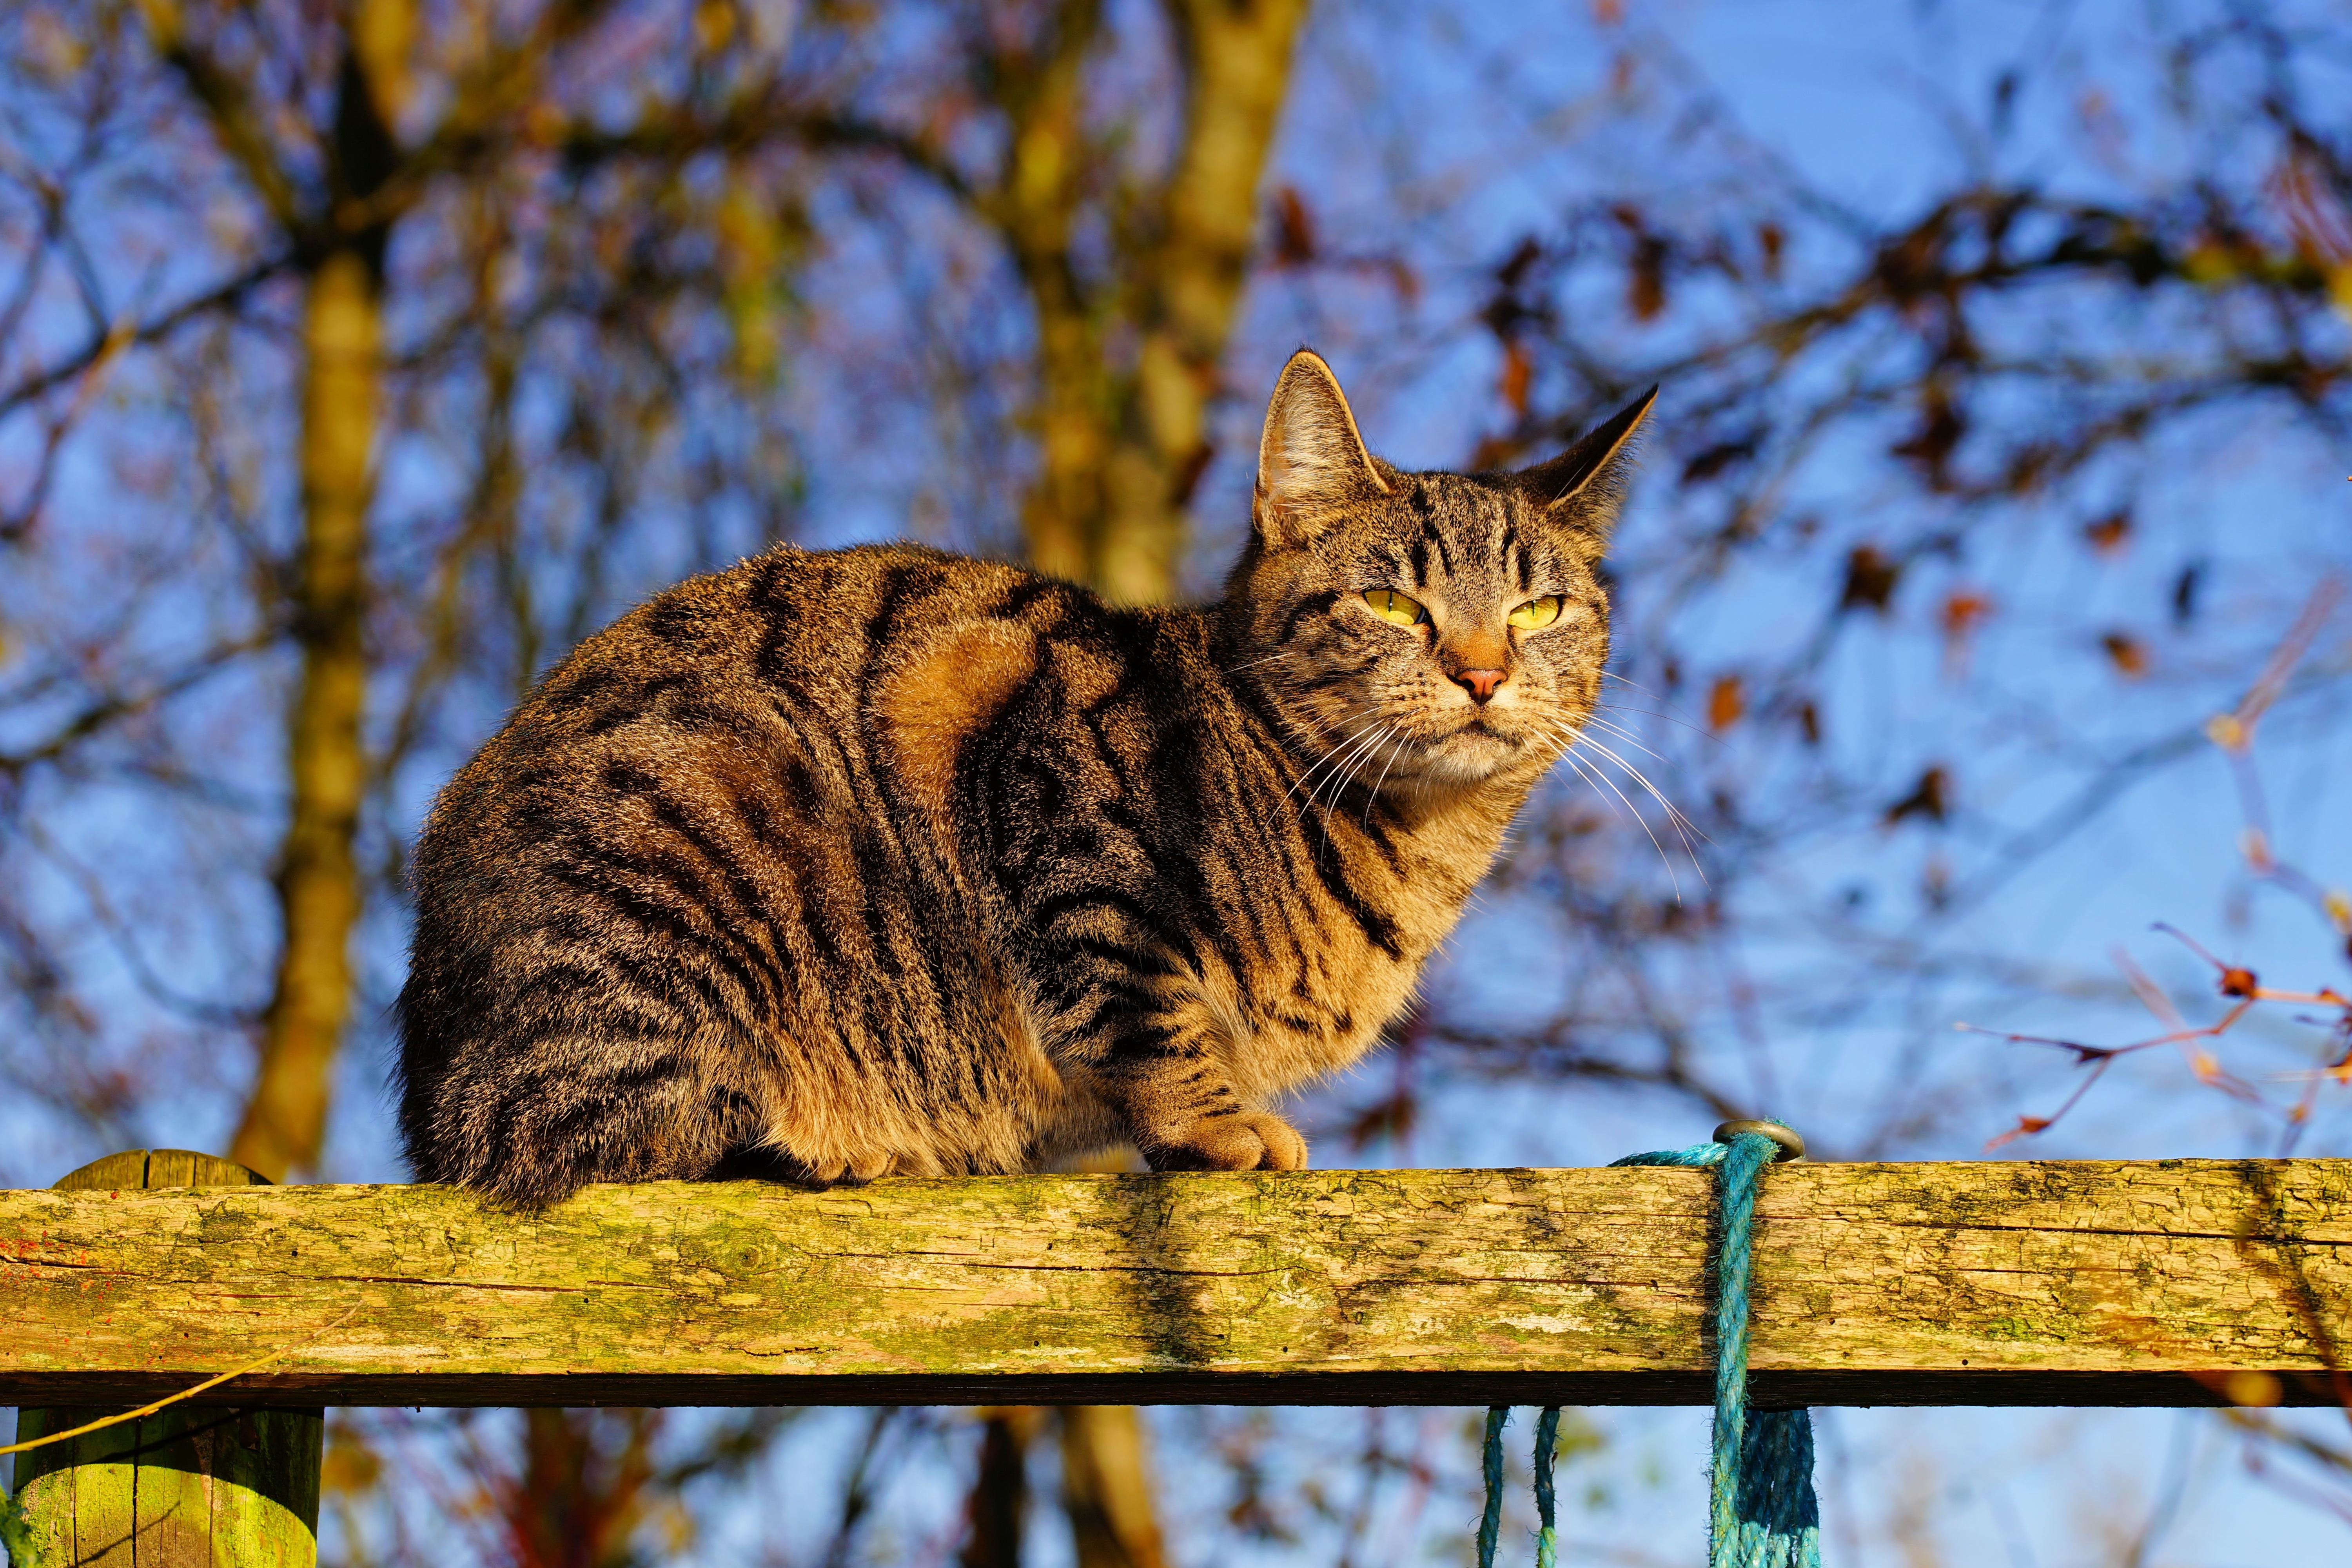
nature, sweet, animal, cute, female, wildlife, pet, fur, portrait, kitten, cat, autumn, mammal, garden, close, fauna, whiskers, adidas, furry, head, vertebrate, side, mieze, attention, domestic cat, cute cat, mackerel, cat face, graceful, cat's eyes, datailaufnahme, tabby cat, big eyes, bengal, wild cat, small to medium sized cats, cat like mammal